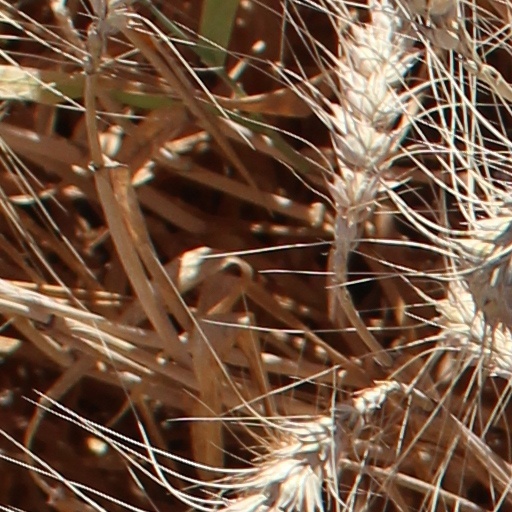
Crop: wheat